Chitpavan Brahmins

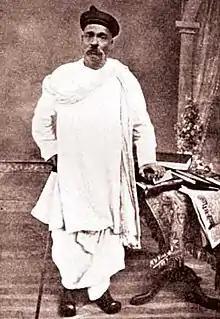

Very little is known of the Chitpavans before 1707 CE Balaji Vishwanth Bhat, a Chitpavan arrived from Ratnagiri to the Pune-Satara area. He was brought there on the basis of his reputation of being an efficient administrator. He quickly gained the attention of Chhatrapati Shahu. Balaji's work so pleased the Chhatrapati that he was appointed the Peshwa or Prime Minister in 1713. He ran a well-organised administration and, by the time of his death in 1720, he had laid the groundwork for the expansion of the Maratha Empire. Since this time until the fall of the Maratha Empire, the seat of the Peshwa would be held by the members of the Bhat family.